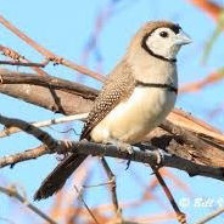
Species: DOUBLE BARRED FINCH
Scientific name: TAENIOPYGIA BICHENOVII
ImageNet parent category: house_finch